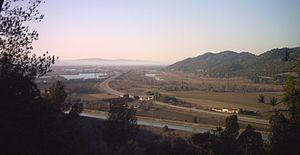
En France, l'autoroute A51 doit relier à terme Grenoble à Marseille via Gap, Sisteron et Aix-en-Provence. Elle a été amorcée par les deux extrémités :